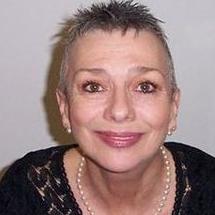
Age: 61